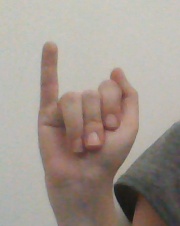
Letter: meem